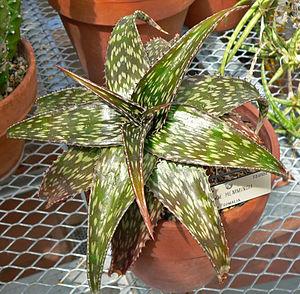
Aloe est un genre de plantes succulentes, les aloès, originaires d'Afrique, de Madagascar et les Iles Mascareines, de la péninsule arabique et Socotra.